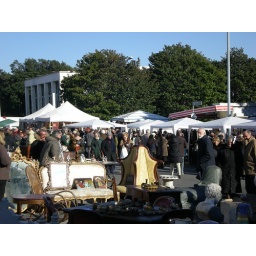
A nice market just like in the third world, just under the building